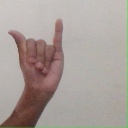
अक्षर: य